Rose Rayhaan by Rotana

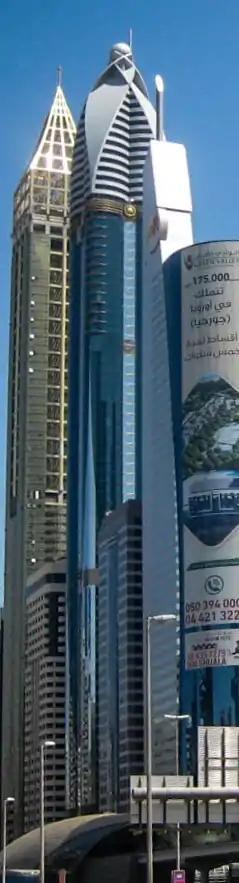
Seen in March 2016

Rose Rayhaan by Rotana, also known as the Rose Tower, is a 72-storey, hotel on Sheikh Zayed Road in Dubai, United Arab Emirates. It is no. 5 on the list of world's tallest hotels. The tower was originally designed to be , but modification reduced it to 333m or 1093 ft.